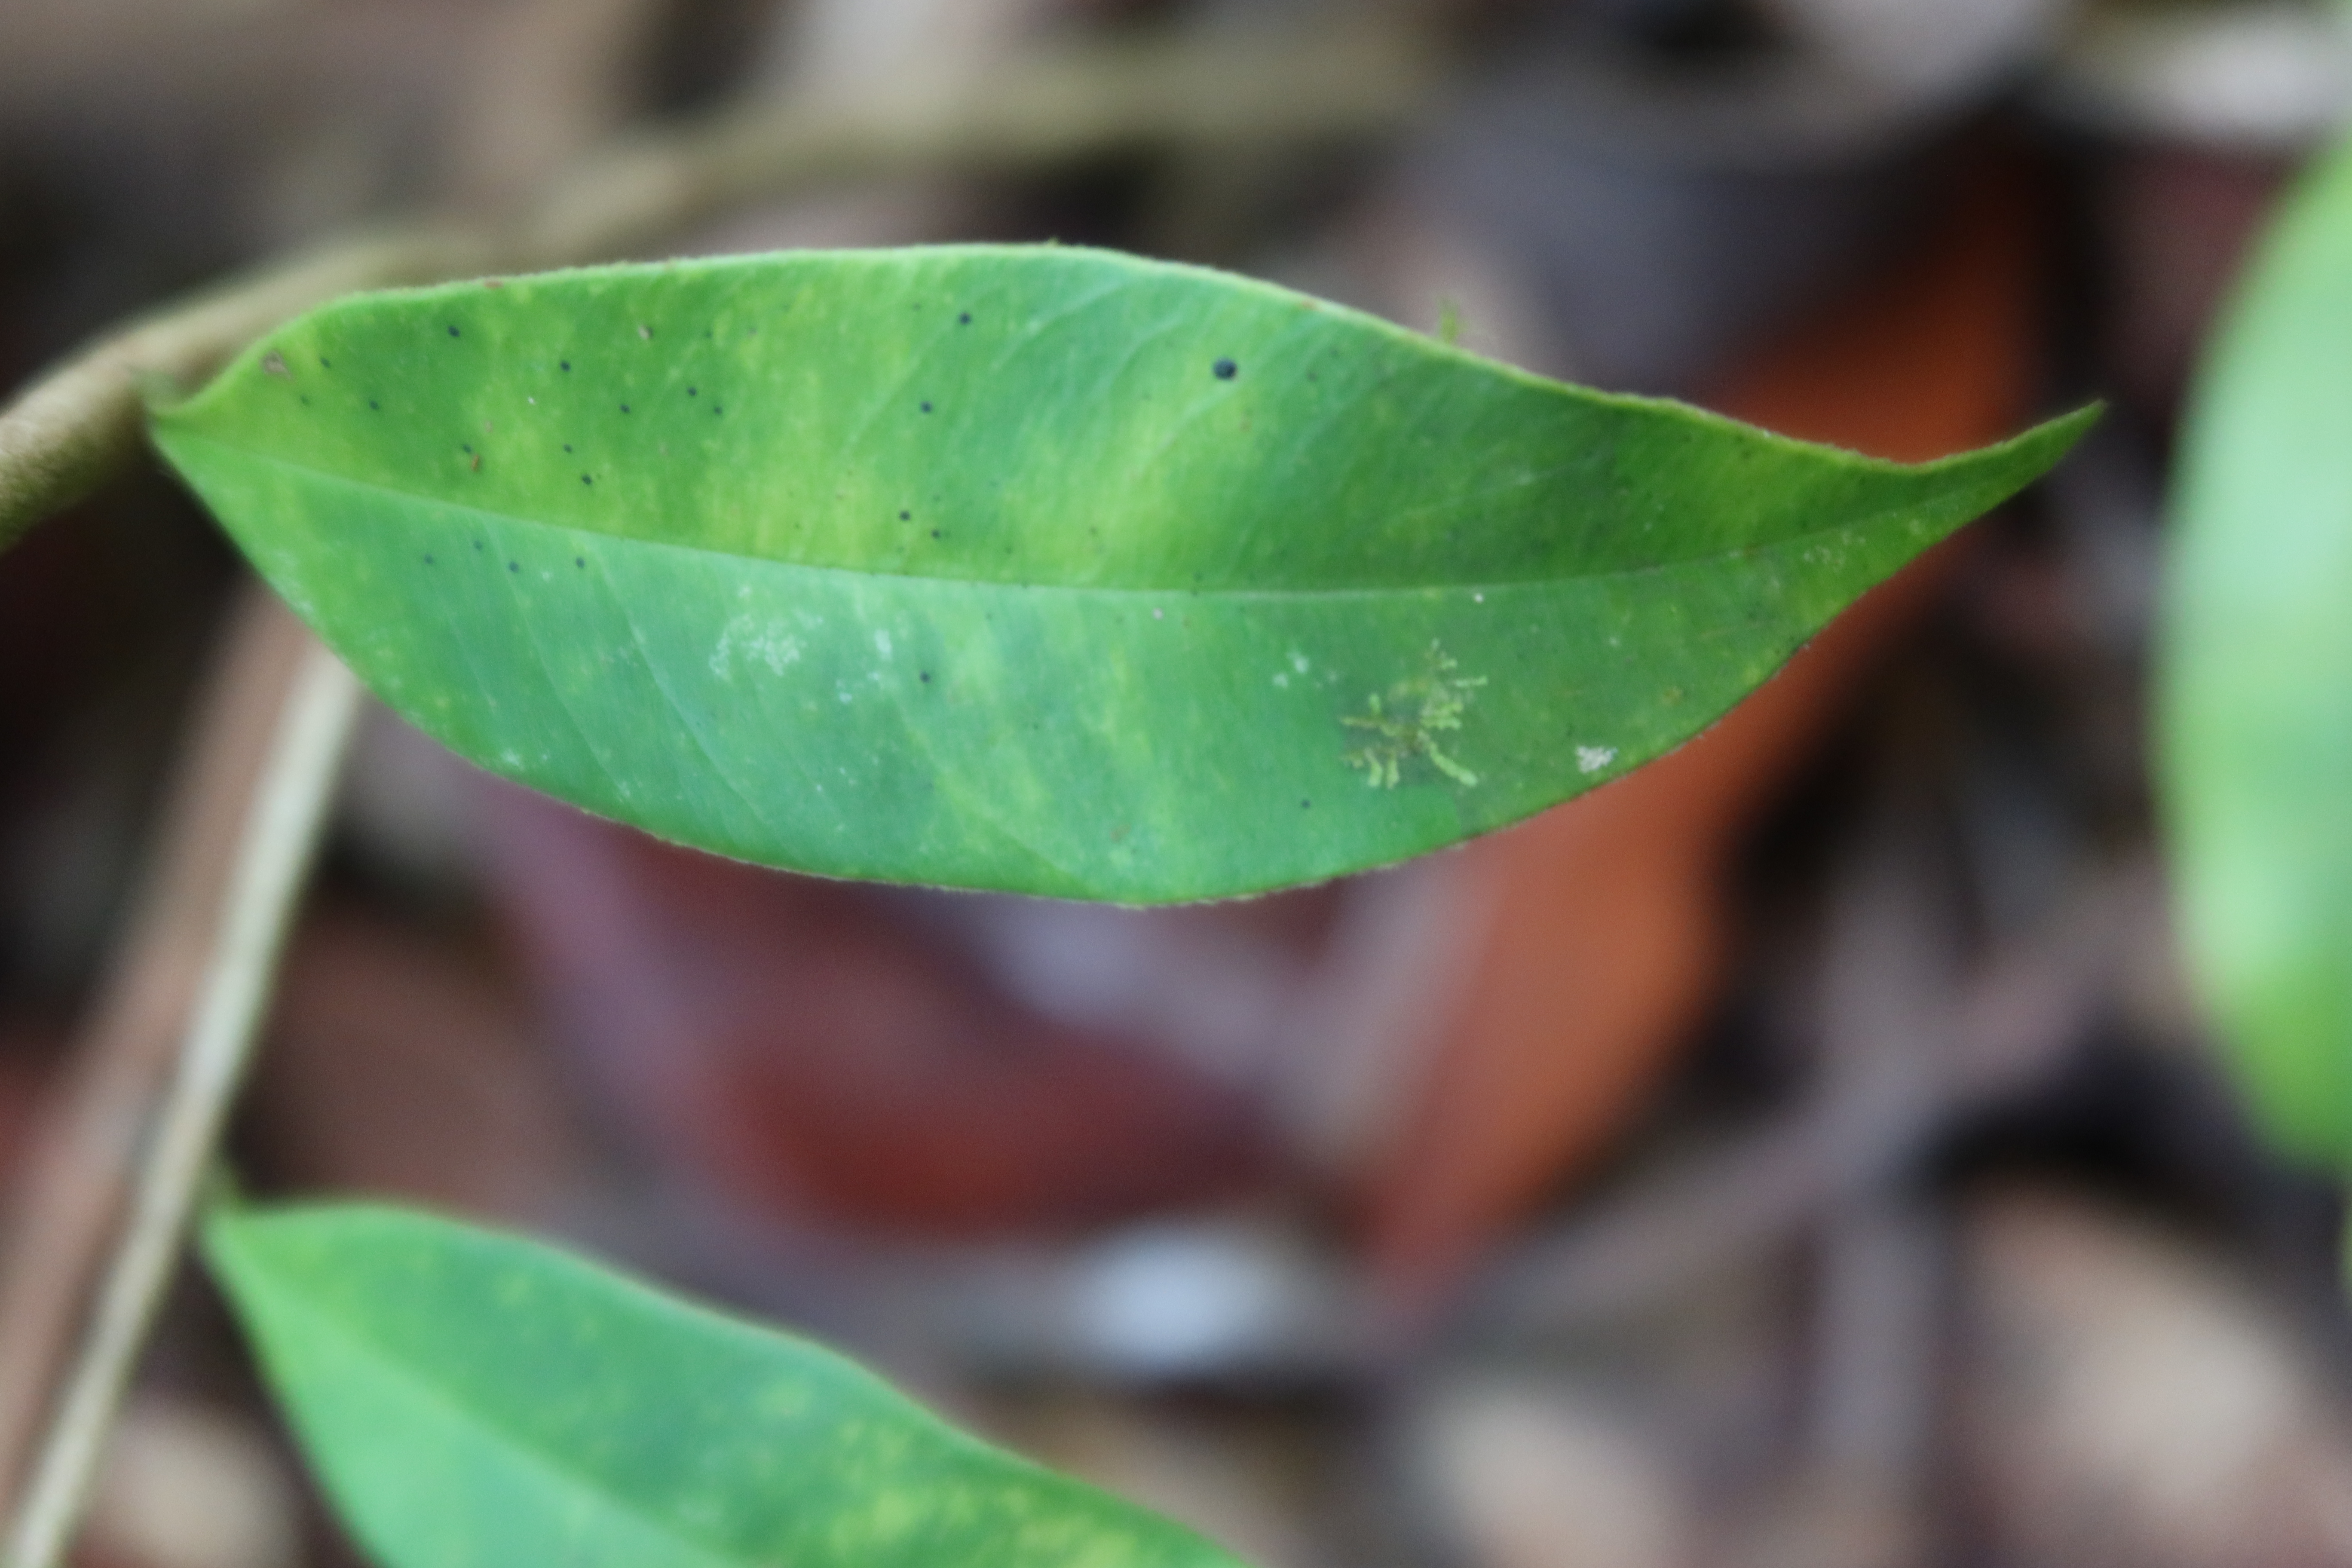
Label: Brown spots